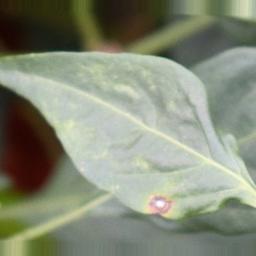
Label: cercospora